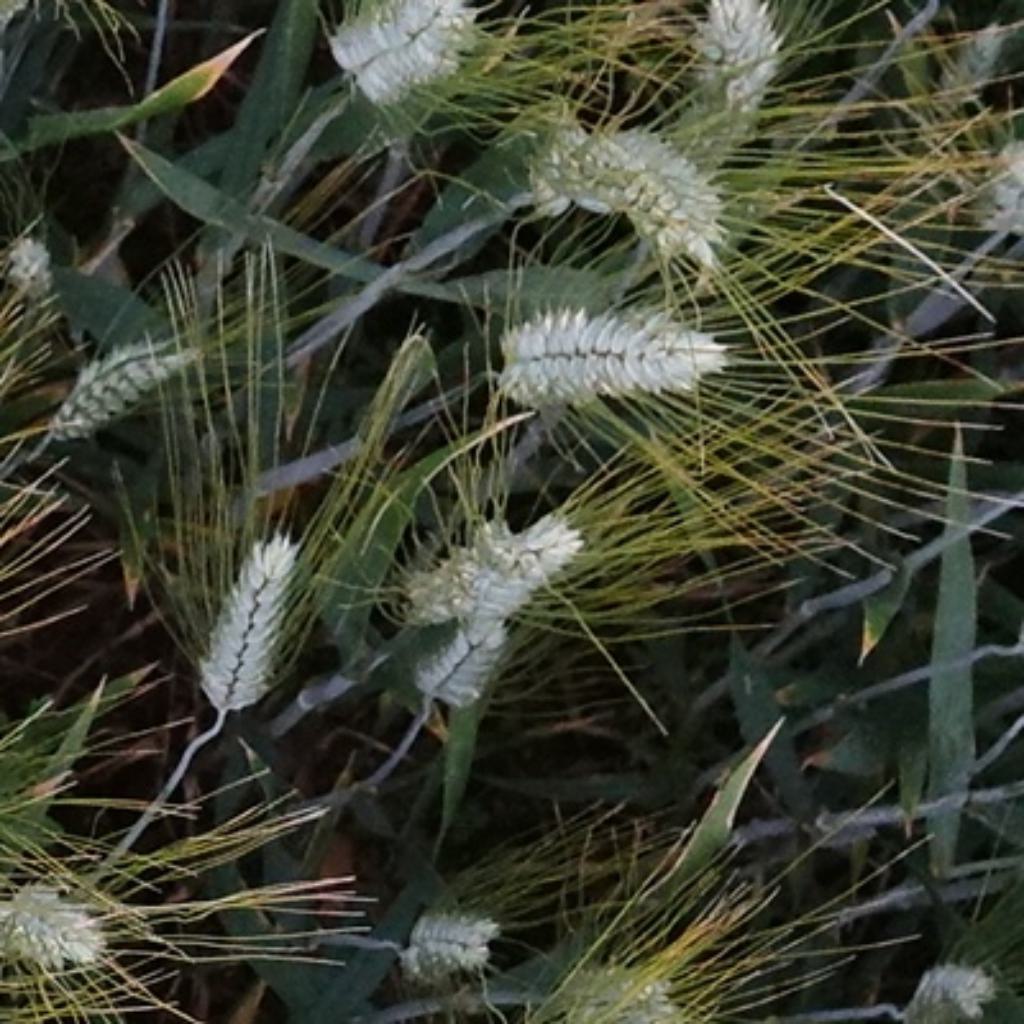
Country: France
Location: Toulouse
Wheat development stage: Filling - Ripening